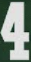
Number: 4